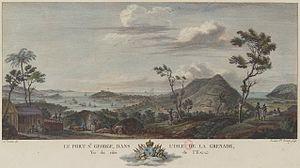
Estampe tirée des Nouvelles vues perspectives des ports de France, dessinées pour le Roi par M. Ozanne. 1776.
Avant l'arrivée des Européens, la Grenade était habitée par les Indiens caraïbes après que ceux-ci eurent expulsé les Arawaks. Le pays a connu plusieurs changements de noms au cours de ses 500 ans d'histoire. Les premiers habitants autochtones de l'île l'avait appelée Camerhogne, en langue kalinago. Christophe Colomb l'a rebaptisée Concepción en 1498, mais c'est Mayo qui figure sur les premières cartes. Plus tard, les Espagnols ont donné à l'île le nom de Granada en souvenir de la ville du même nom en Espagne. Les Français, au début du XVIIIᵉ siècle, ont traduit ce nom par Grenade/la Grenade puis les Anglais par Grenada.